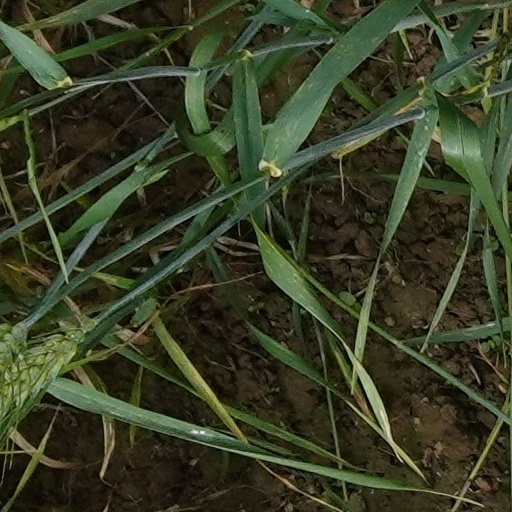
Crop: wheat